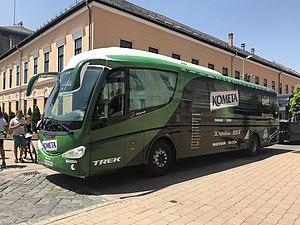
L'équipe cycliste Kometa-Xstra est une équipe cycliste espagnole créée en 2018 et participant aux circuits continentaux de cyclisme et en particulier l'UCI Europe Tour.